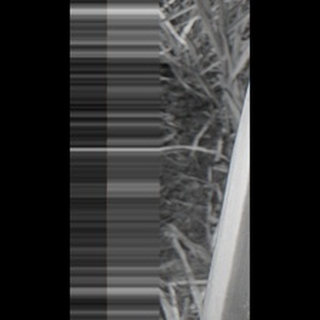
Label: sugarcane_yellow_leaf_disease